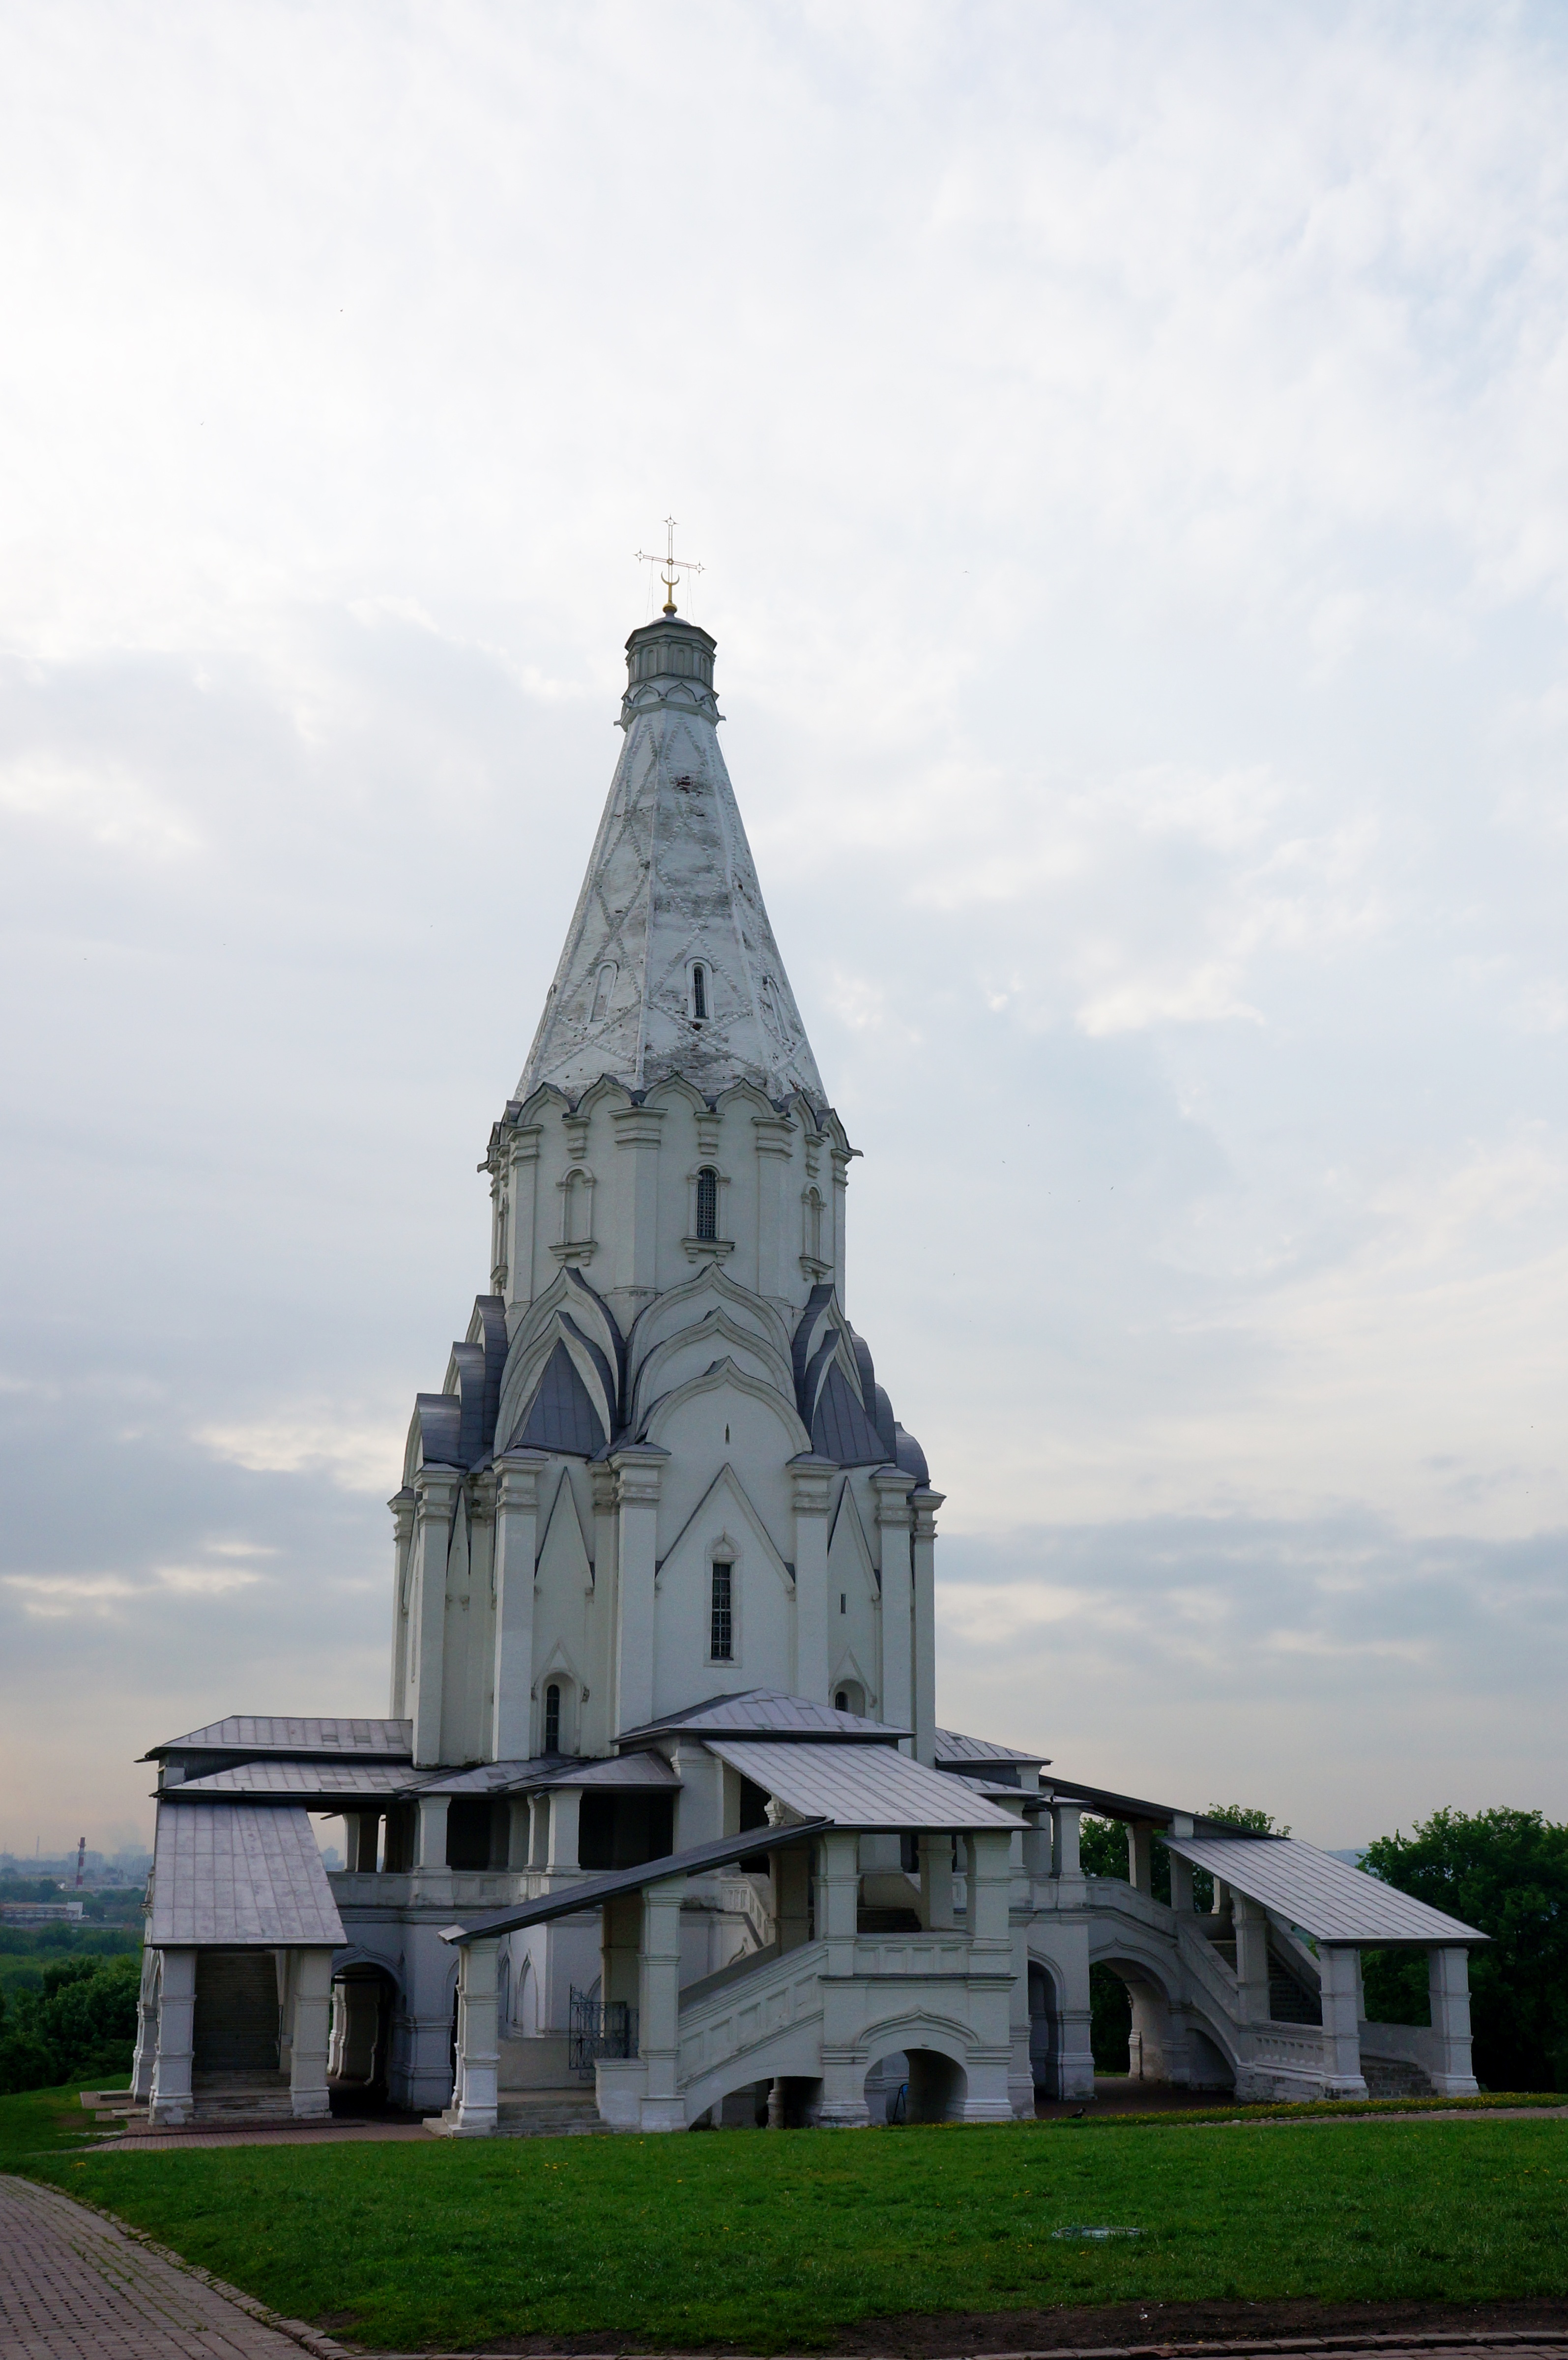
building, chateau, tower, landmark, church, cathedral, place of worship, temple, spire, steeple, monastery, moscow, kolomna, church of the ascension